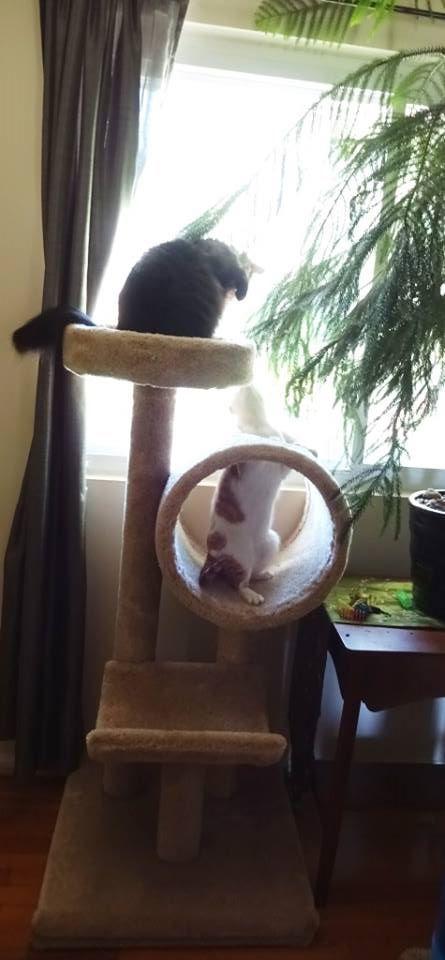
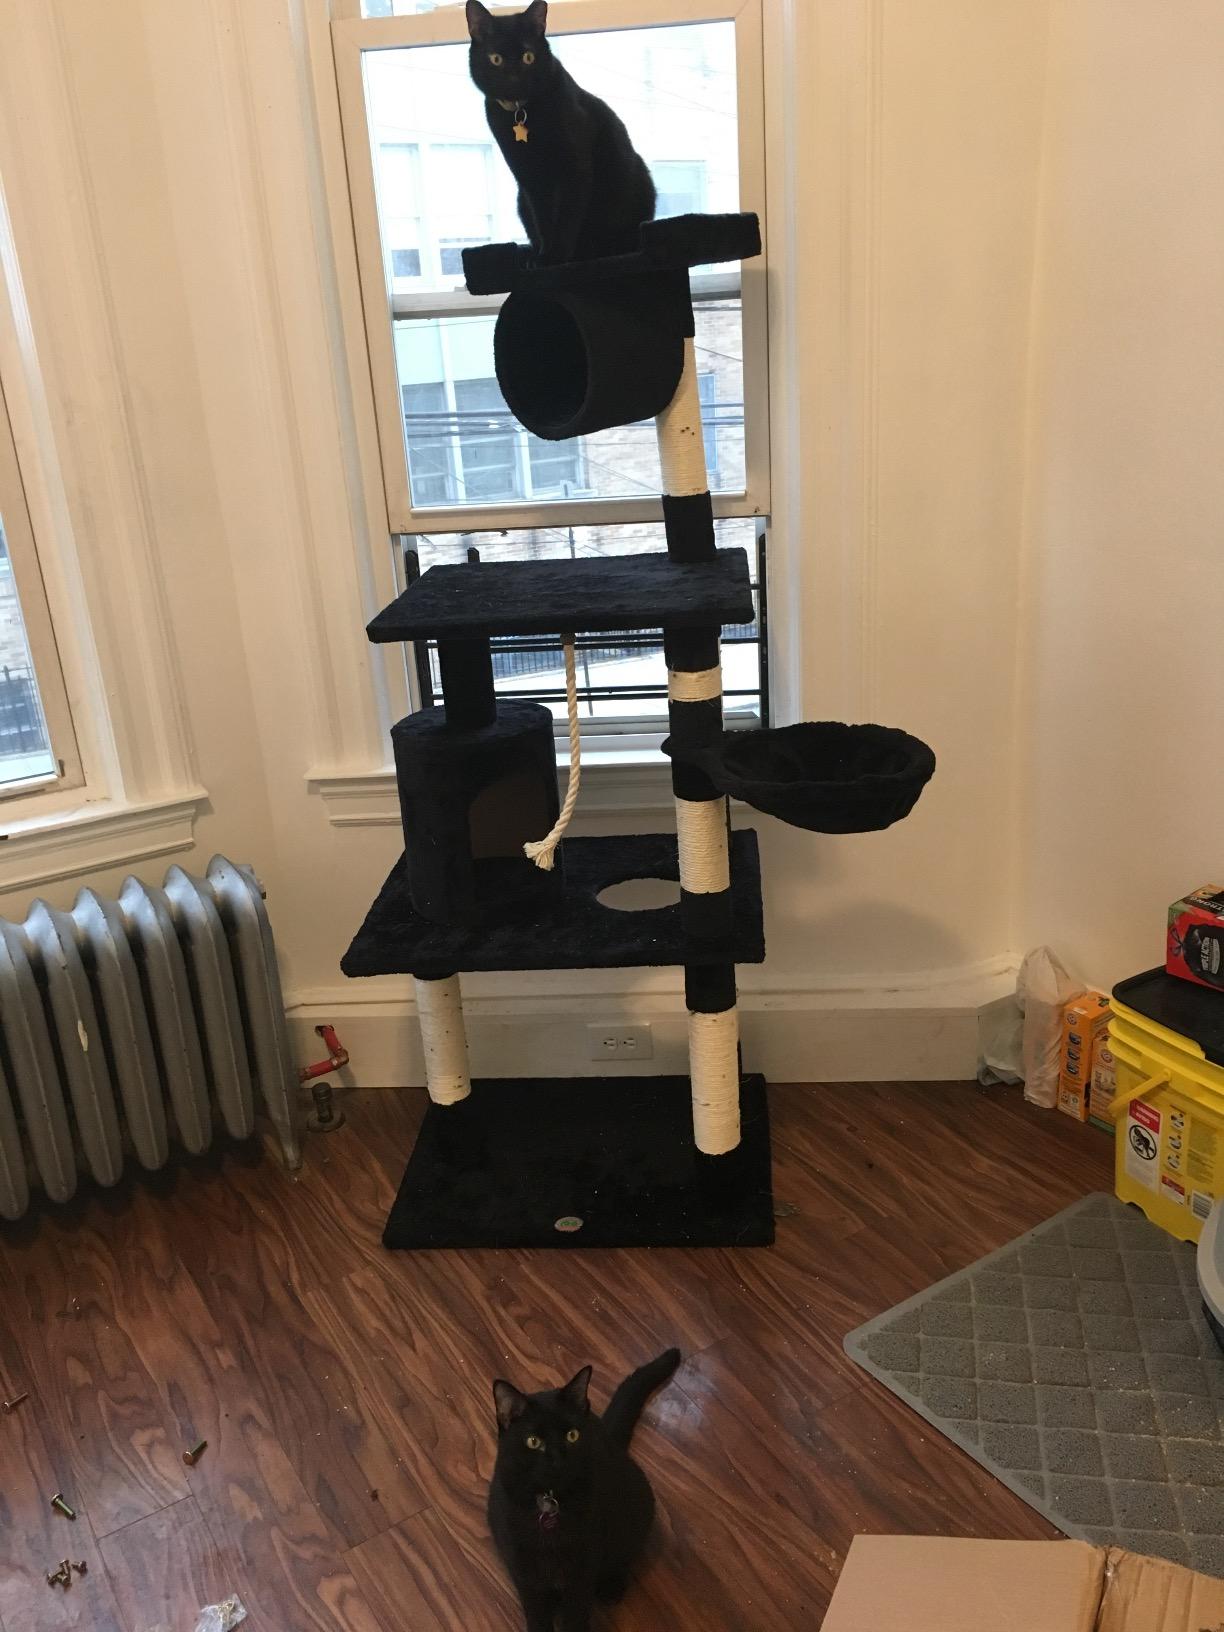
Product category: items_cat tree
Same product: no